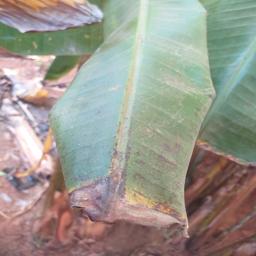
Label: MALBHOG LEAF